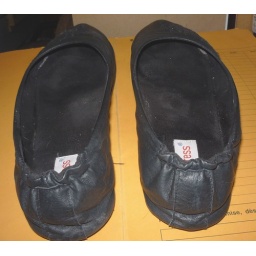
Inside Lara black leather ballerinas after walking two day in sluschy snow.